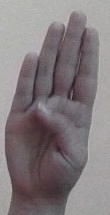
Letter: kaaf